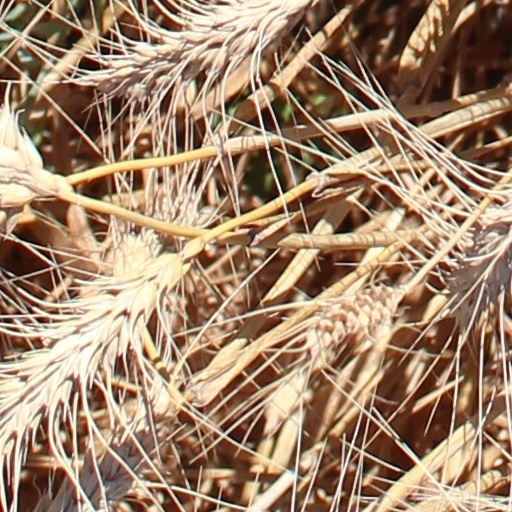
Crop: wheat